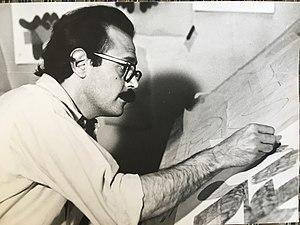
Mario Aldo Volpe, né le 19 octobre 1936 à Barranquilla et mort le 21 août 2013 à Berne, est un artiste colombien qui vécut en Suisse pendant plus de quarante ans.